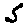
Label: 5